Multinational Brigade South-East (Romania)

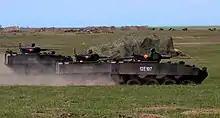
Piranha V wheeled infantry fighting vehicles during the DACIA 21 LIVEX Exercise at Smârdan

During the 2016 Warsaw summit, NATO secretary general Jens Stoltenberg announced that a Romanian Army brigade was going to be transformed into a NATO Multinational Brigade. Following a meeting of the Romanian Supreme Council of National Defence in September 2016, the President of Romania announced that the 2nd Infantry Brigade was to take the role of the multinational brigade. The Multinational Brigade was declared fully operational by the Deputy Commander of the Allied Land Command in 2018 following the evaluation exercise Scorpions Fury 2018. The brigade is currently subordinated to the Headquarters Multinational Division Southeast from Bucharest.